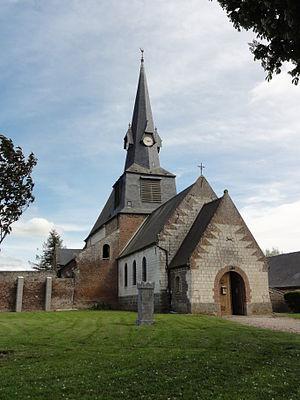
Mesbrecourt-Richecourt est une commune française située dans le département de l'Aisne, en région Hauts-de-France.
L'église Sainte-Benoîte de Mesbrecourt-Richecourt est une église située sur le territoire de la commune de Mesbrecourt-Richecourt, dans le département de l'Aisne, en France.
Mesbrecourt est une localité de Mesbrecourt-Richecourt, dont elle est le chef-lieu, et une ancienne commune française, située dans le département de l'Aisne en région Hauts-de-France.